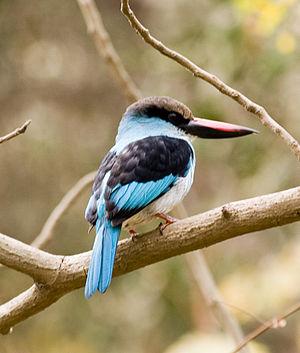
Martin-chasseur à poitrine bleue Halcyon malimbica, Parc Forestier et Zoologique de Hann, Dakar, Senegal